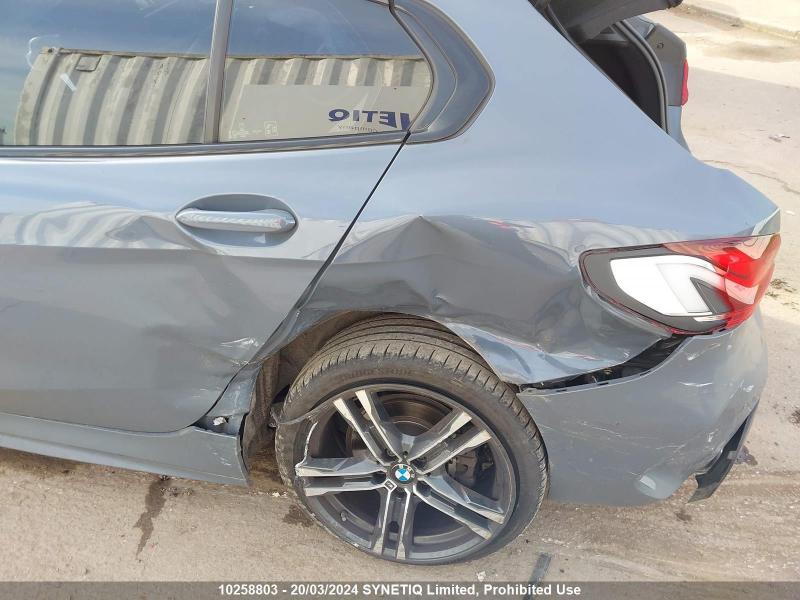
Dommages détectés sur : porte arrière droite, aile arrière droite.
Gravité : majeur